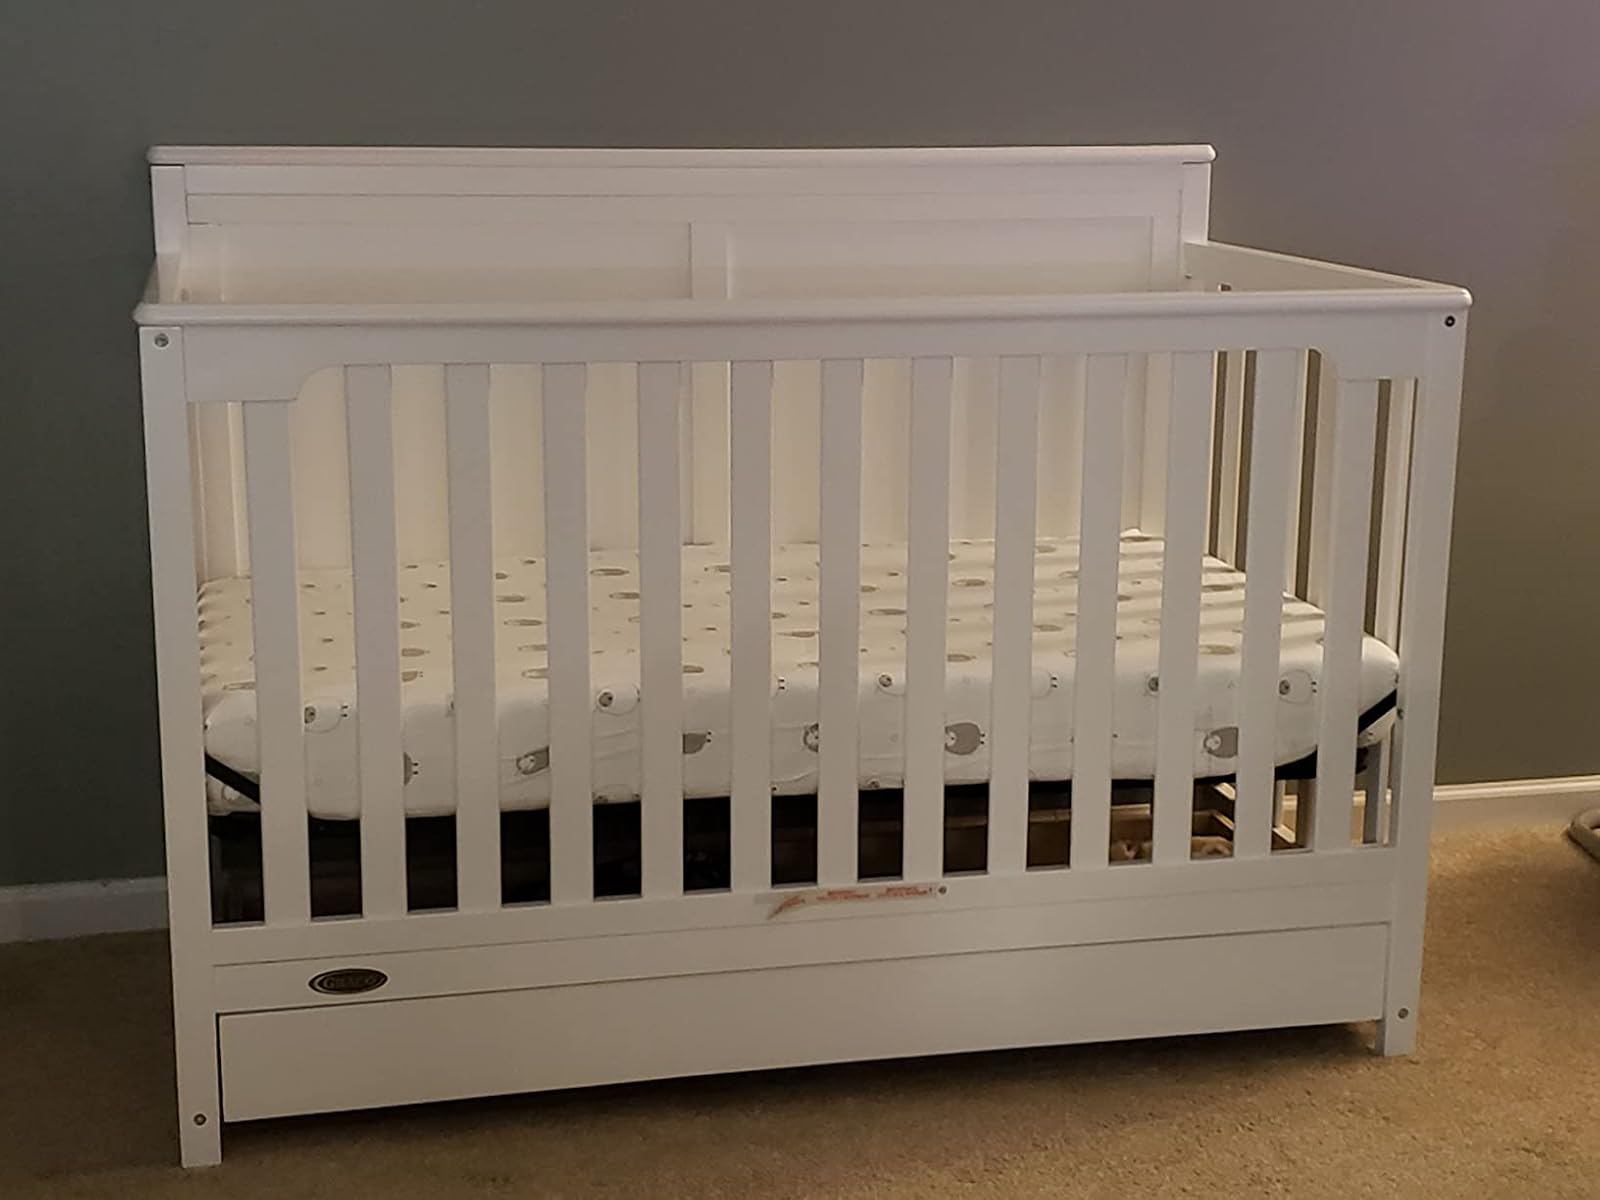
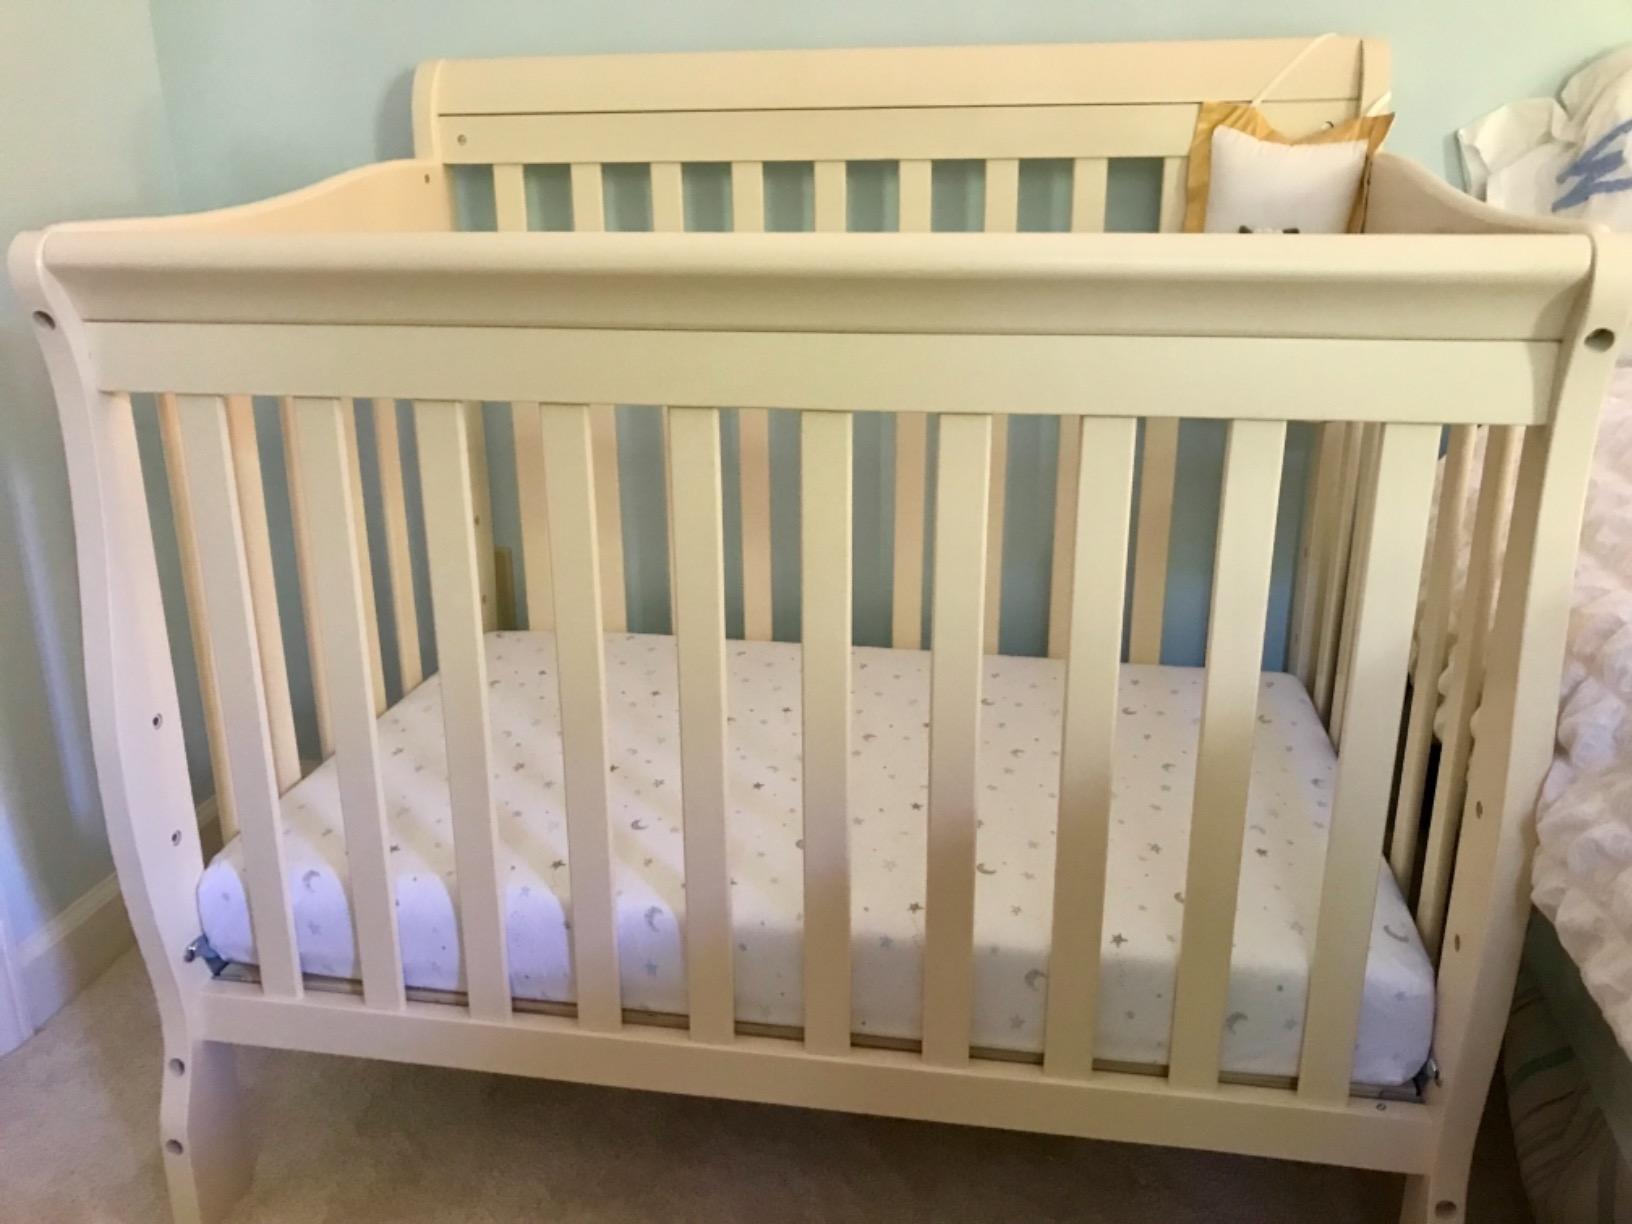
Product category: products_crib
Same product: no